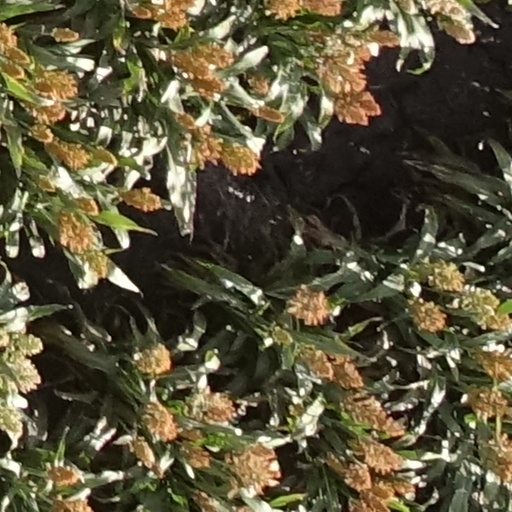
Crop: sorghum